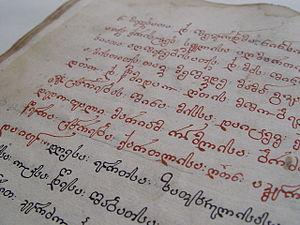
Les Chroniques géorgiennes désignent conventionnellement le principal recueil de textes historiques médiévaux de Géorgie Kartlis Tskhovreba, littéralement « Vie du Kartli », le Karthli étant la région de la Géorgie ancienne et médiévale connue dans l’Antiquité classique et encore sous l’Empire byzantin sous le nom d’Ibérie du Caucase. Les chroniques sont également connues sous le nom d’« Annales royales de Géorgie » car elles constituent l'essentiel du corpus officiel de l’histoire du royaume de Géorgie.
Vakhtang V, aussi connu comme Chah Navaz Khan est un monarque du royaume géorgien de Karthli, un prince de Moukhran sous les noms de Vakhtang II et Bakhouta Beg, et un homme politique de la Perse séfévide de la dynastie des Bagration de Moukhran. Il est le premier roi de Karthli représentant la branche cadette des Bagrations de Moukhran, une lignée qui dirige Tbilissi jusqu'en 1746. Il est également l'ancêtre paternel de monarques de Kakhétie et d'Iméréthie et de nombreux princes russo-géorgiens, dont Piotr Ivanovitch Bagration.